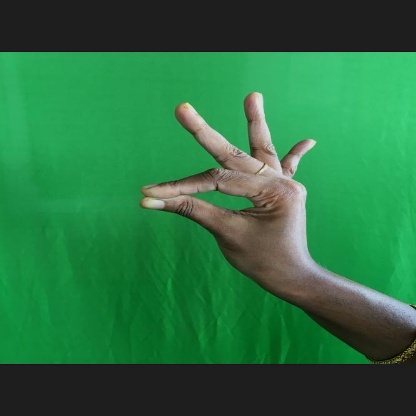
Mudra: Hamsasyam